Limaçon trisectrix

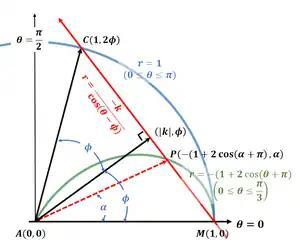
Angle trisection property of the (green) inner loop of the limaçon trisectrix formula_25. Given a point formula_74 on the (blue) unit circle formula_75 centered at the pole formula_40 with formula_77 at formula_78, where formula_79 (in red) intersects the inner loop at formula_48, formula_81 trisects formula_82. The (black) normal line to formula_83 is formula_84, so formula_74 is at formula_86. The inner loop is re-defined on the interval formula_87 as formula_88 because its native range is greater than formula_89 where its radial coordinates are non-positive.

The inner loop of the limaçon trisectrix has the desirable property that the trisection of an angle is internal to the angle being trisected. Here, we examine the inner loop of formula_25 that lies above the polar axis, which is defined on the polar angle interval formula_91. The trisection property is that given a central angle that includes a point formula_74 lying on the unit circle with center at the pole, formula_75, has a measure three times the measure of the polar angle of the point formula_48 at the intersection of chord formula_79 and the inner loop, where formula_77 is at formula_78.